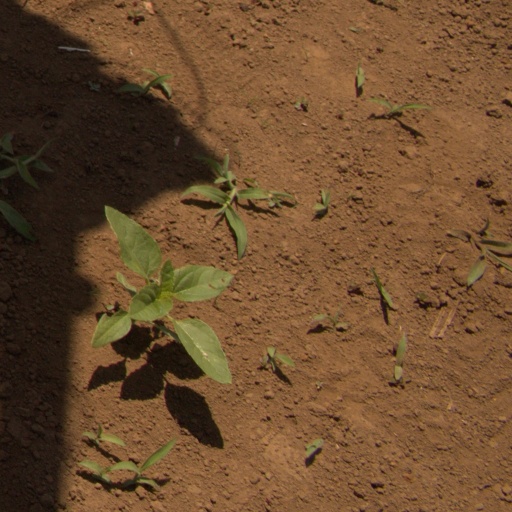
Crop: Jerusalem artichoke